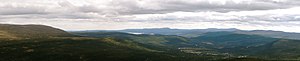
Bergs kommun / Billede
Panorama over Ljungdalen i nordlige del af Berg kommune.
Berg er en kommune landskaperne Jämtland og Härjedalen i det svenske län Jämtlands län. Kommunens administrationscenter ligger i byen Svenstavik. Kommunen har grænser til nabokommunerne Åre, Östersund, Bräcke, Ånge og Härjedalen. I vest har kommunen grænser til Tydal kommune i Norge. Berg kommune er usædvanlig bjergrig. Helagsfjeldet på 1.797 moh. er det højeste svenske bjerg syd for polarcirklen.